Sabah State Railway

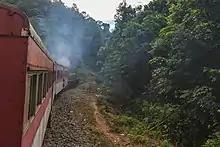
Sabah State Railway train passing through the Padas River Valley in 2014.

The line was closed in 2007 for maintenance and repair. As part of the works undertaken during 2006 and 2007, about 52,530 and 76,600 concrete sleepers were introduced for Sector 2 and 1 of the Tanjung Aru-Tenom section, for better train operation. This replacement mirrors the trend of changing from wooden sleepers as earlier carried out by Keretapi Tanah Melayu Berhad (KTMB) two decades earlier at Kerdau-Jerantut and Sungai Yu-Tumpat lines. These sleepers were manufactured in Peninsular Malaysia by the same local manufacturer.